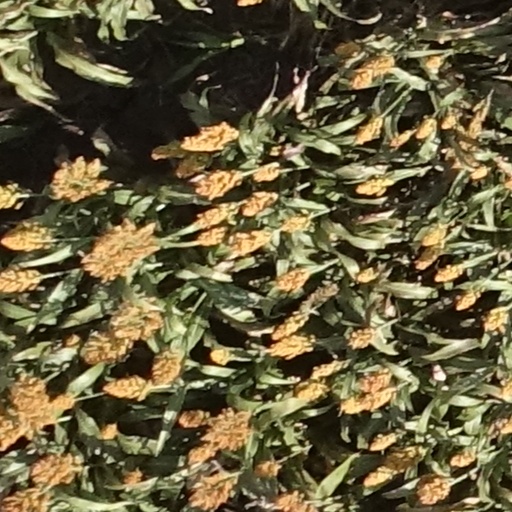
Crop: sorghum